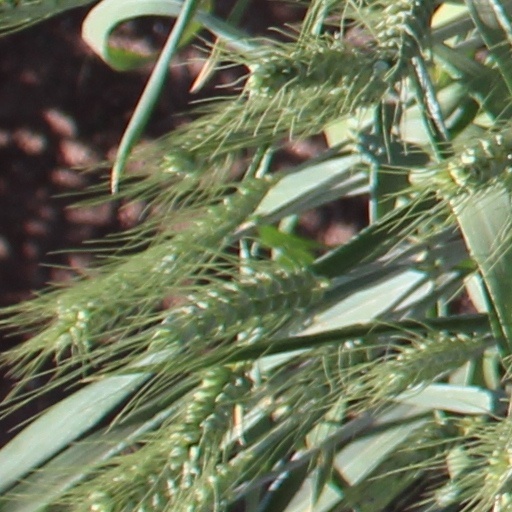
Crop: wheat